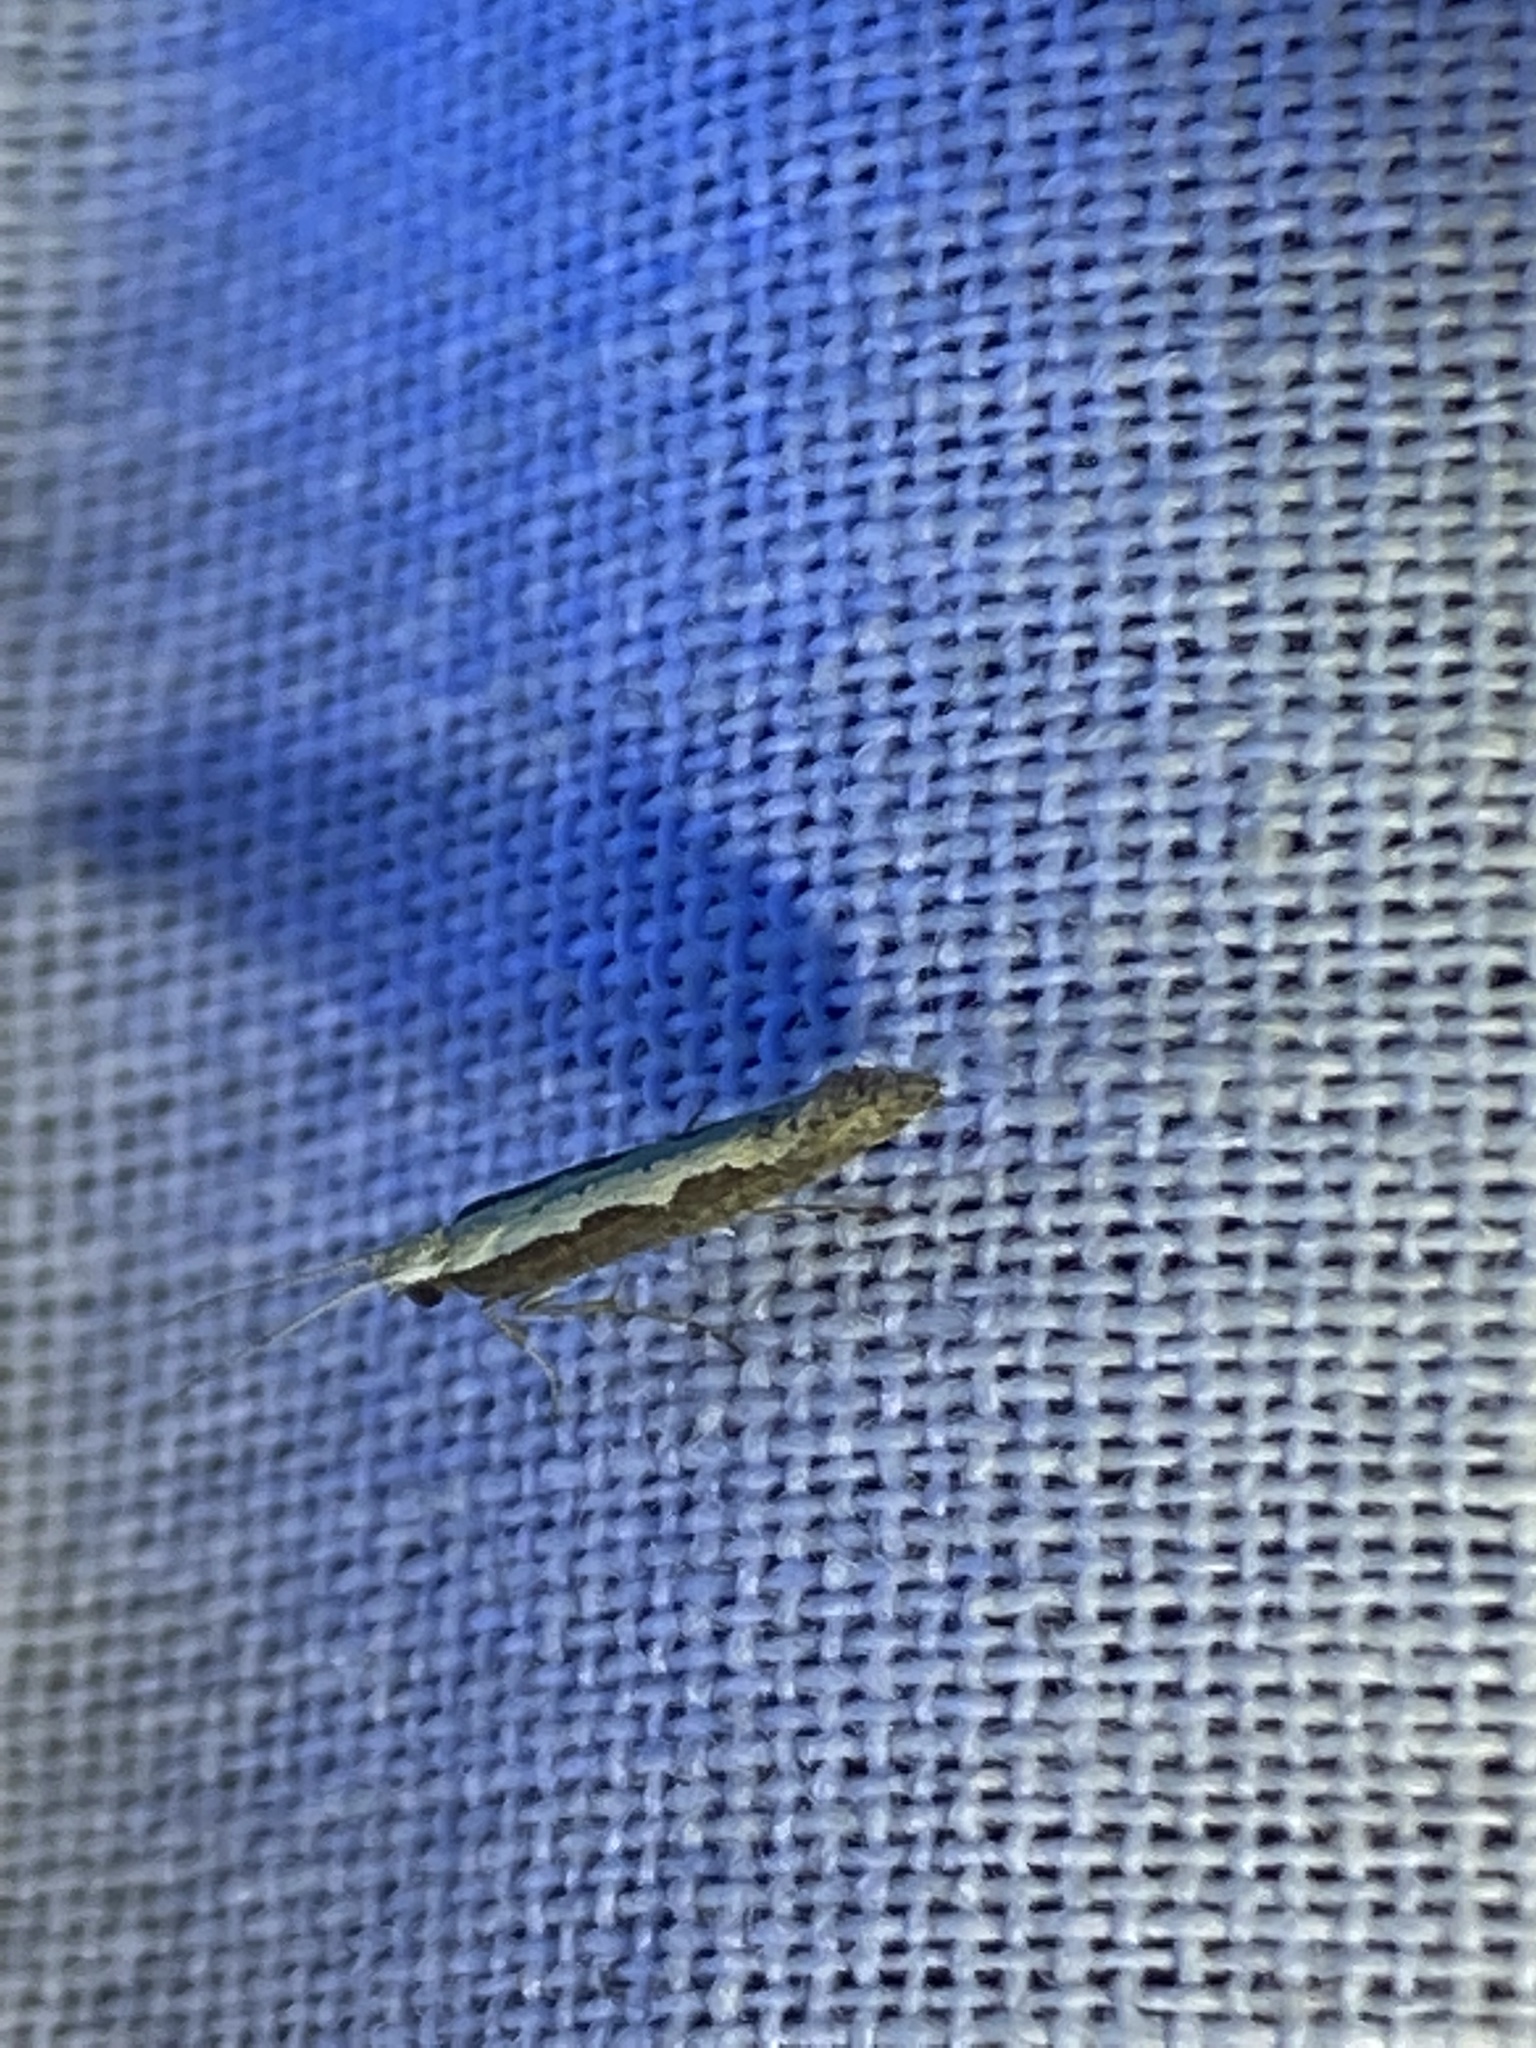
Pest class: diamondback_moth